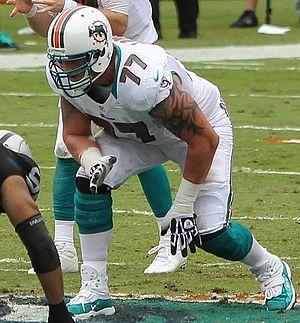
Jake Edward Long, né le 9 mai 1985 à Lapeer dans le Michigan, est un joueur américain de football américain évoluant au poste d'offensive tackle pour les Rams de Saint-Louis.